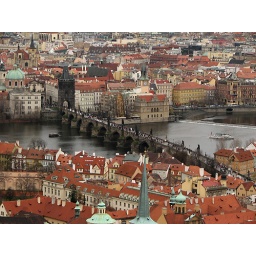
View of the Charles bridge from the top of the tower in Prague castle cathedral (287 stairs - ouch)